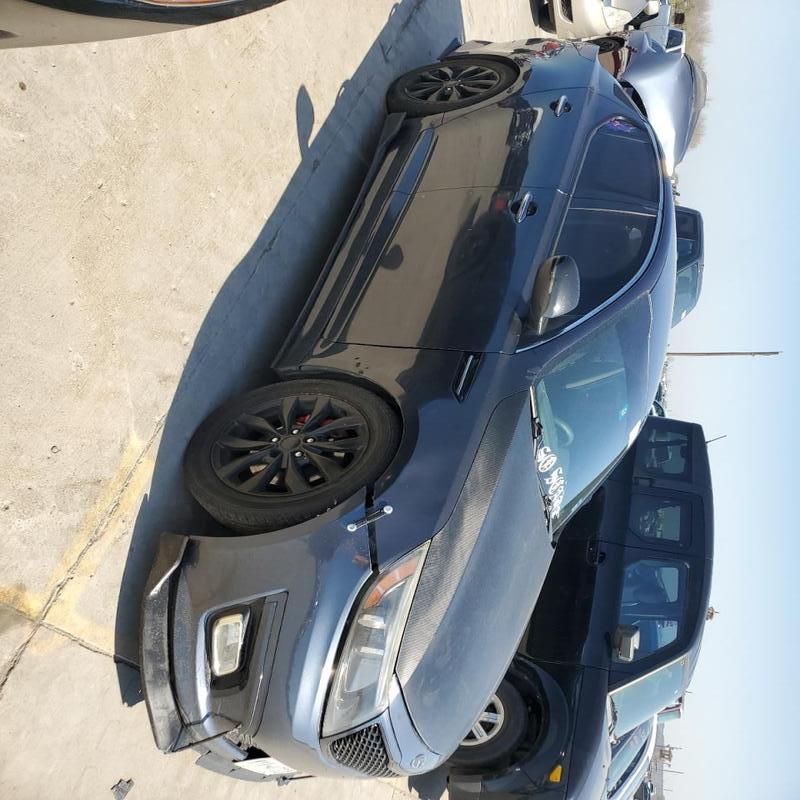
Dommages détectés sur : pare-choc avant, aile avant droite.
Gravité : majeur